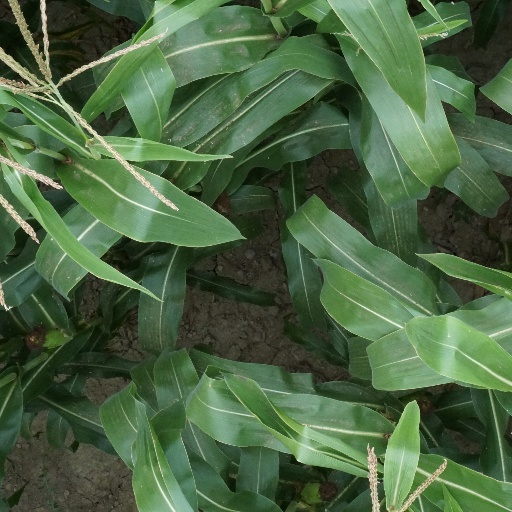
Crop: maize; corn